Garbage truck

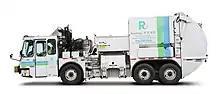
A Lōdal Evo T-28 manual side loader

In 1955 the Dempster Dumpmaster, the first front loader, was introduced. They did not become common until the 1970s. The 1970s also saw the introduction of smaller dumpsters, often known as wheelie bins, which were also emptied mechanically. Since that time there has been little dramatic change, although there have been various improvements to the compaction mechanisms to improve payload. In the mid-1970s Petersen Industries introduced the first grapple truck for municipal waste collection.